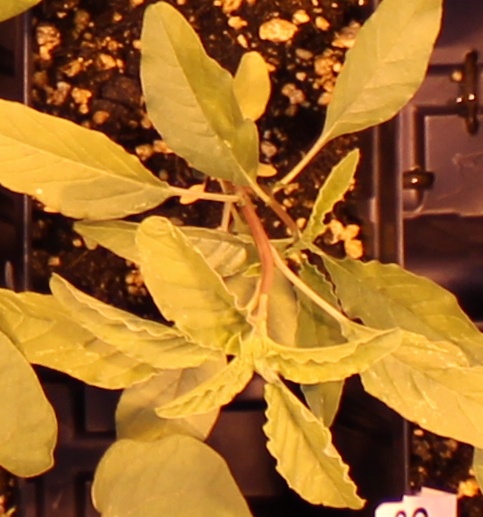
Label: Waterhemp